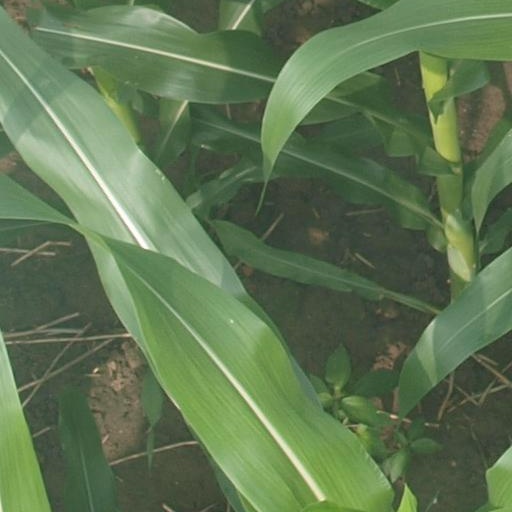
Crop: maize; corn